Alexander Bruce, 6th Lord Balfour of Burleigh

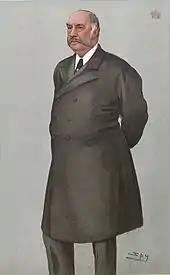
Caricature by Leslie Ward for "Vanity Fair", 1902

In 1876 Balfour was elected a Scottish representative peer. Six years later, he was made an Education Commissioner for Scotland, and in 1887 he entered Lord Salisbury's administration as a Lord-in-waiting. The following year, Lord Balfour became Parliamentary Secretary to the Board of Trade, a position he held until the Liberals returned to power in 1892, and for three years he chaired the London Water Supply Commission until his return to government as Secretary for Scotland in 1895.